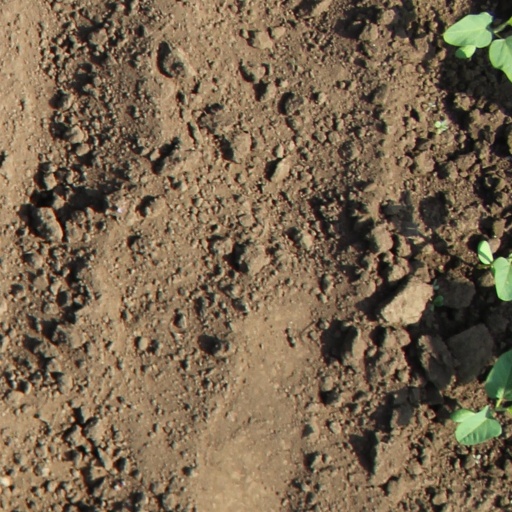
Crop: soybean